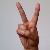
The image shows a hand gesture representing the letter 'V' in Indian Sign Language.